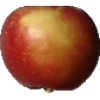
Label: Apple Braeburn 1